Wednesbury (UK Parliament constituency)

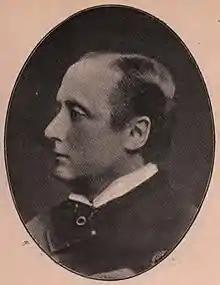
Stanhope

The same two candidates fought the 1892 general election, with a narrow victory for the Conservatives with a majority of sixty votes: